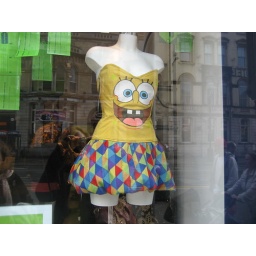
A real dress for sale in one of the shop windows